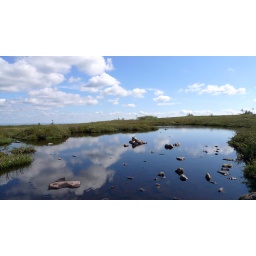
The sky in the water